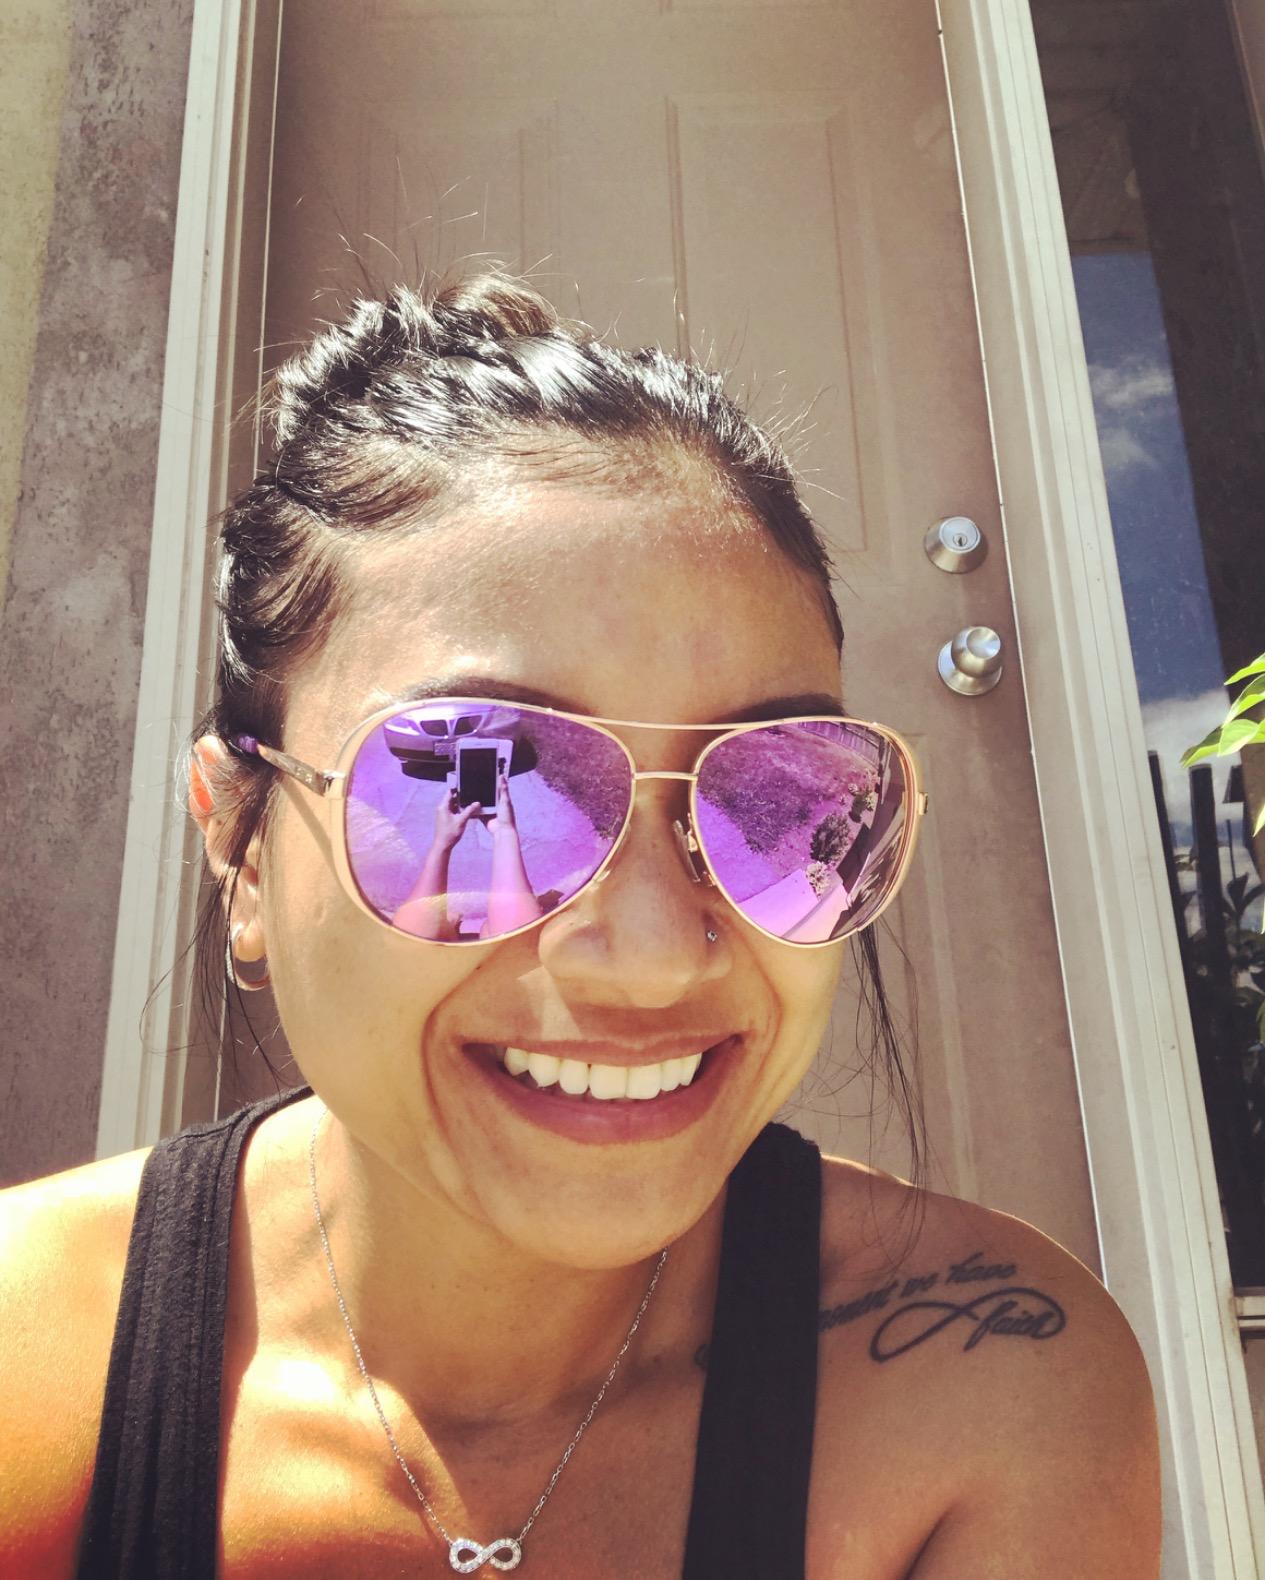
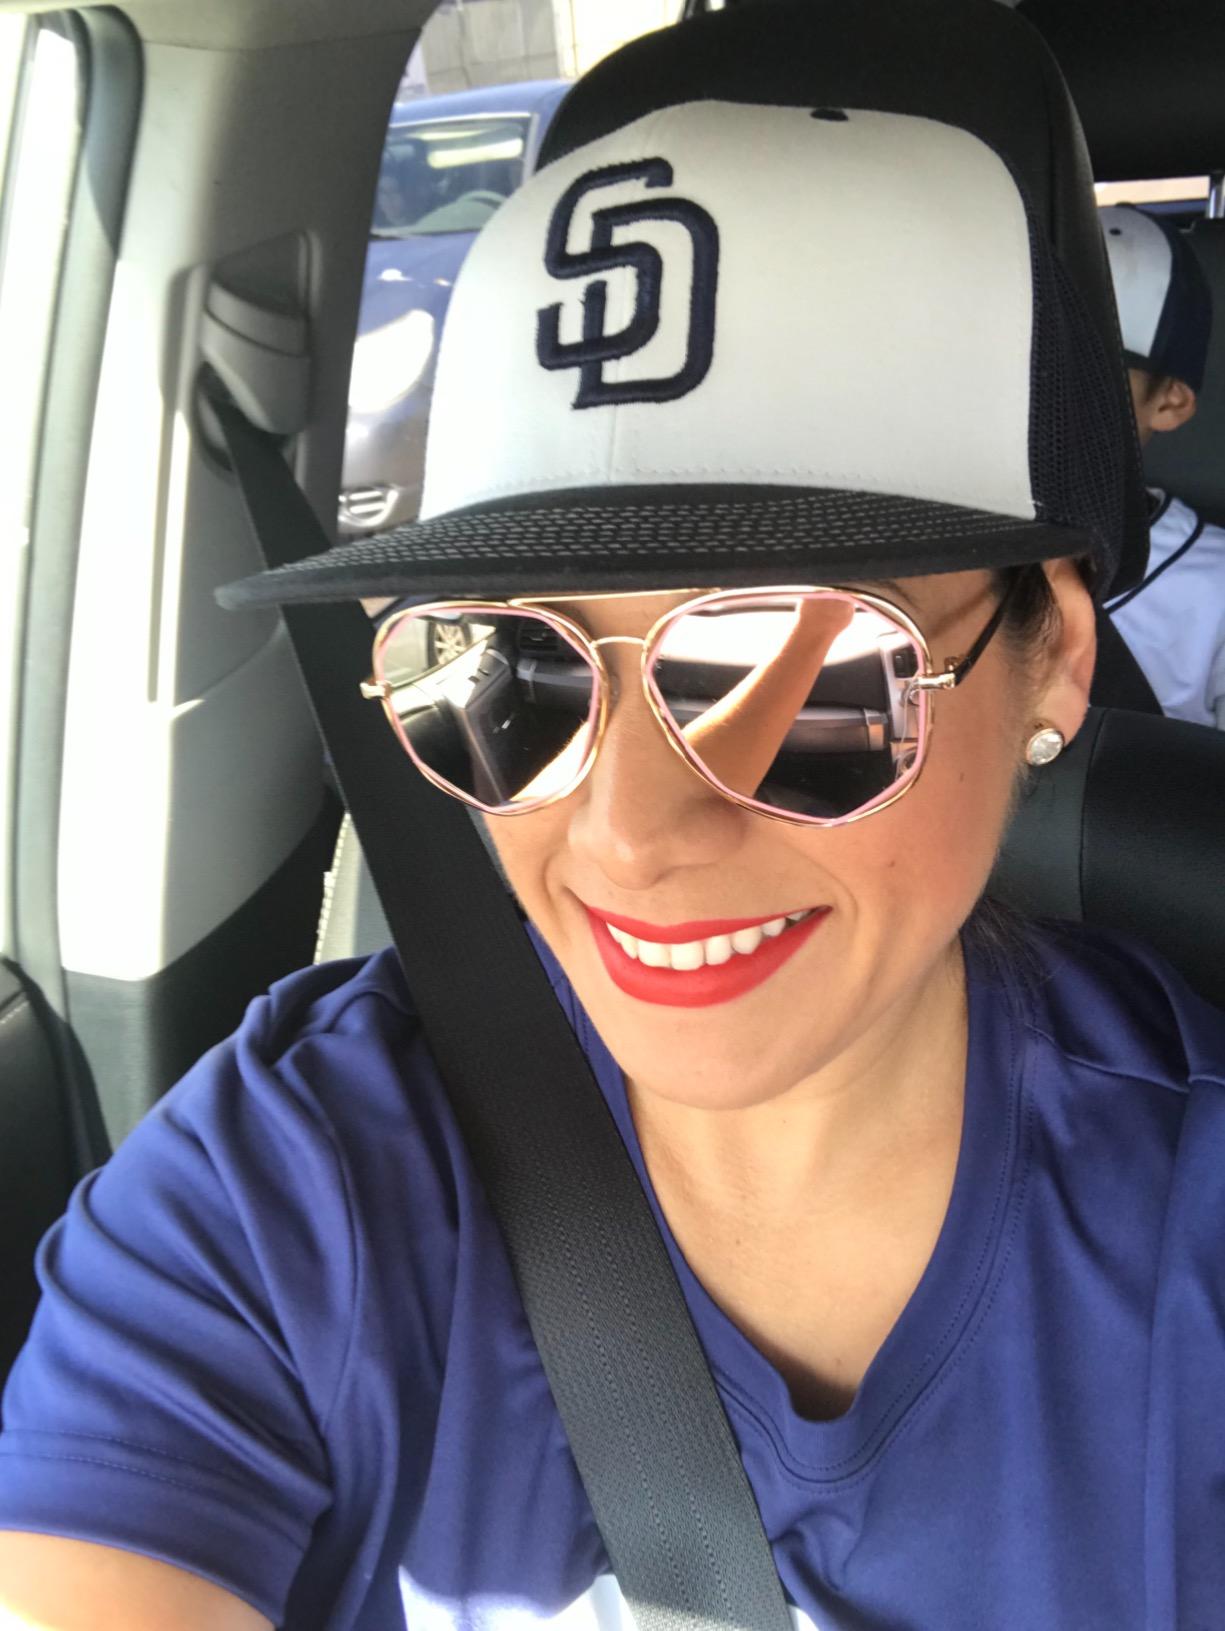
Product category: accessories_sunglasses
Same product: no